Seaforth Highlanders

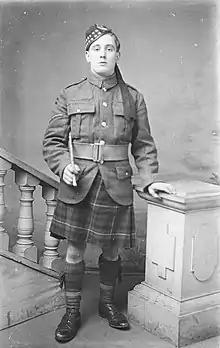
A Seaforth highlander in a Glengarry bonnet during WWI

The 7th (Service) Battalion landed at Boulogne-sur-Mer as part of the 26th Brigade in the 9th (Scottish) Division in May 1915. The 8th (Service) Battalion landed at Boulogne-sur-Mer as part of the 44th Brigade in the 15th (Scottish) Division in July 1915. The 9th (Service) Battalion landed at Boulogne-sur-Mer as part of the pioneer battalion for the 9th (Scottish) Division in May 1915. All three battalions continued to serve on the Western Front until the end of the war.